Amir Ghavidel

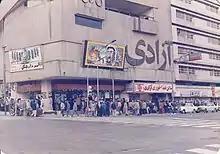
People lining up to see Ghavidel's film Sardar-e-Jangal in 1983

With the Iranian Revolution and the volatile state of cinema in those days, Ghavidel made films based on Iran's post-revolution social and political concerns and established himself as a filmmaker of modern Iranian cinema. He made his first work, "Rain of Blood" (خونبارش) as a documentary feature film produced by Rasul Sadrameli in 1980, one year after the revolution. Faramarz Gharibian won the Crystal Simorgh for Best Actor for two of Ghavidel's films "Train" (ترن) and "The Misty Harbour" (بندر مه آلود), and Majid Entezami was nominated for best film score for "Train".